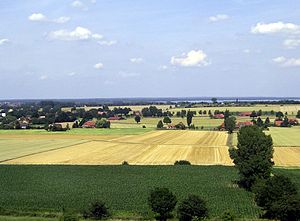
Wölpinghausen
Udsigt fra Schmalenbruch
Wölpinghausen er en by og kommune i det nordvestlige Tyskland med 1.616 indbyggere, beliggende i Samtgemeinde Sachsenhagen under Landkreis Schaumburg. Denne landkreis ligger i den nordlige del af delstaten Niedersachsen.